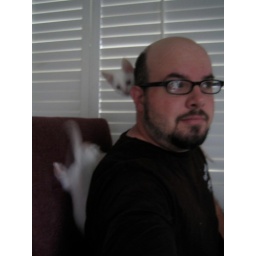
Scampering around the desk chair while Colin tries to get some work done.